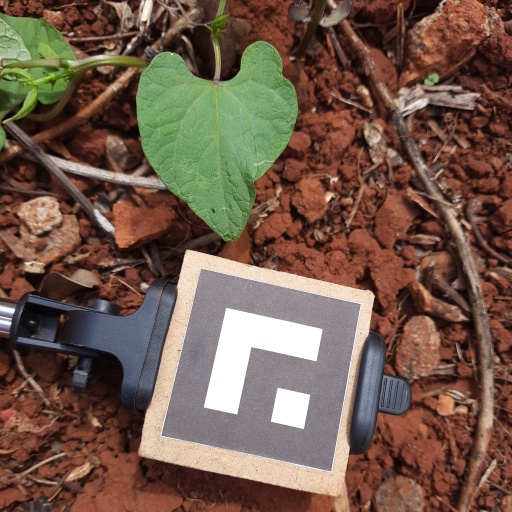
Observations: wavy surface, no eating holes, under sunlight